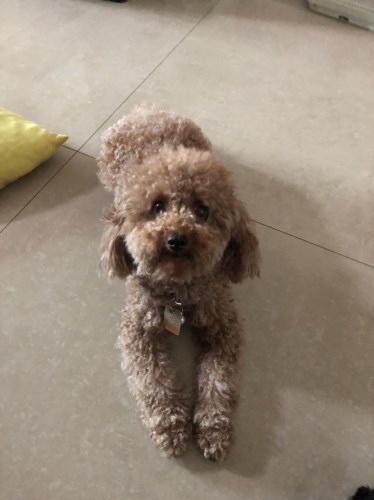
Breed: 2925-n000114-toy_poodle